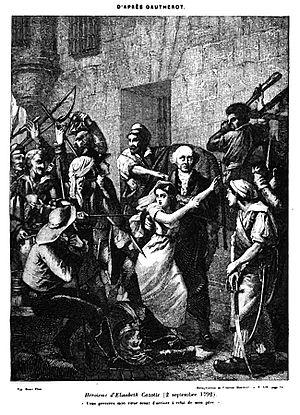
Cazotte défendu par sa fille
Jacques Cazotte, né le 7 octobre 1719 à Dijon et mort guillotiné le 25 septembre 1792 à Paris sur la place du Carrousel, est conseiller du roi en ses conseils, commissaire général de la marine, membre de l'Académie des Sciences et Belles-Lettres de Dijon, maire de Pierry, littérateur français, propriétaire du Château de la Marquetterie de 1760 à 1789.